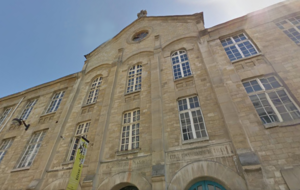
Façade du temple de Plaisance, 95 rue de l'Ouest 75014 Paris
Le temple de Montparnasse-Plaisance est un temple protestant du 14e arrondissement de Paris, situé au 95 rue de l'Ouest. La paroisse paroisse est membre de l'Église protestante unie de France.